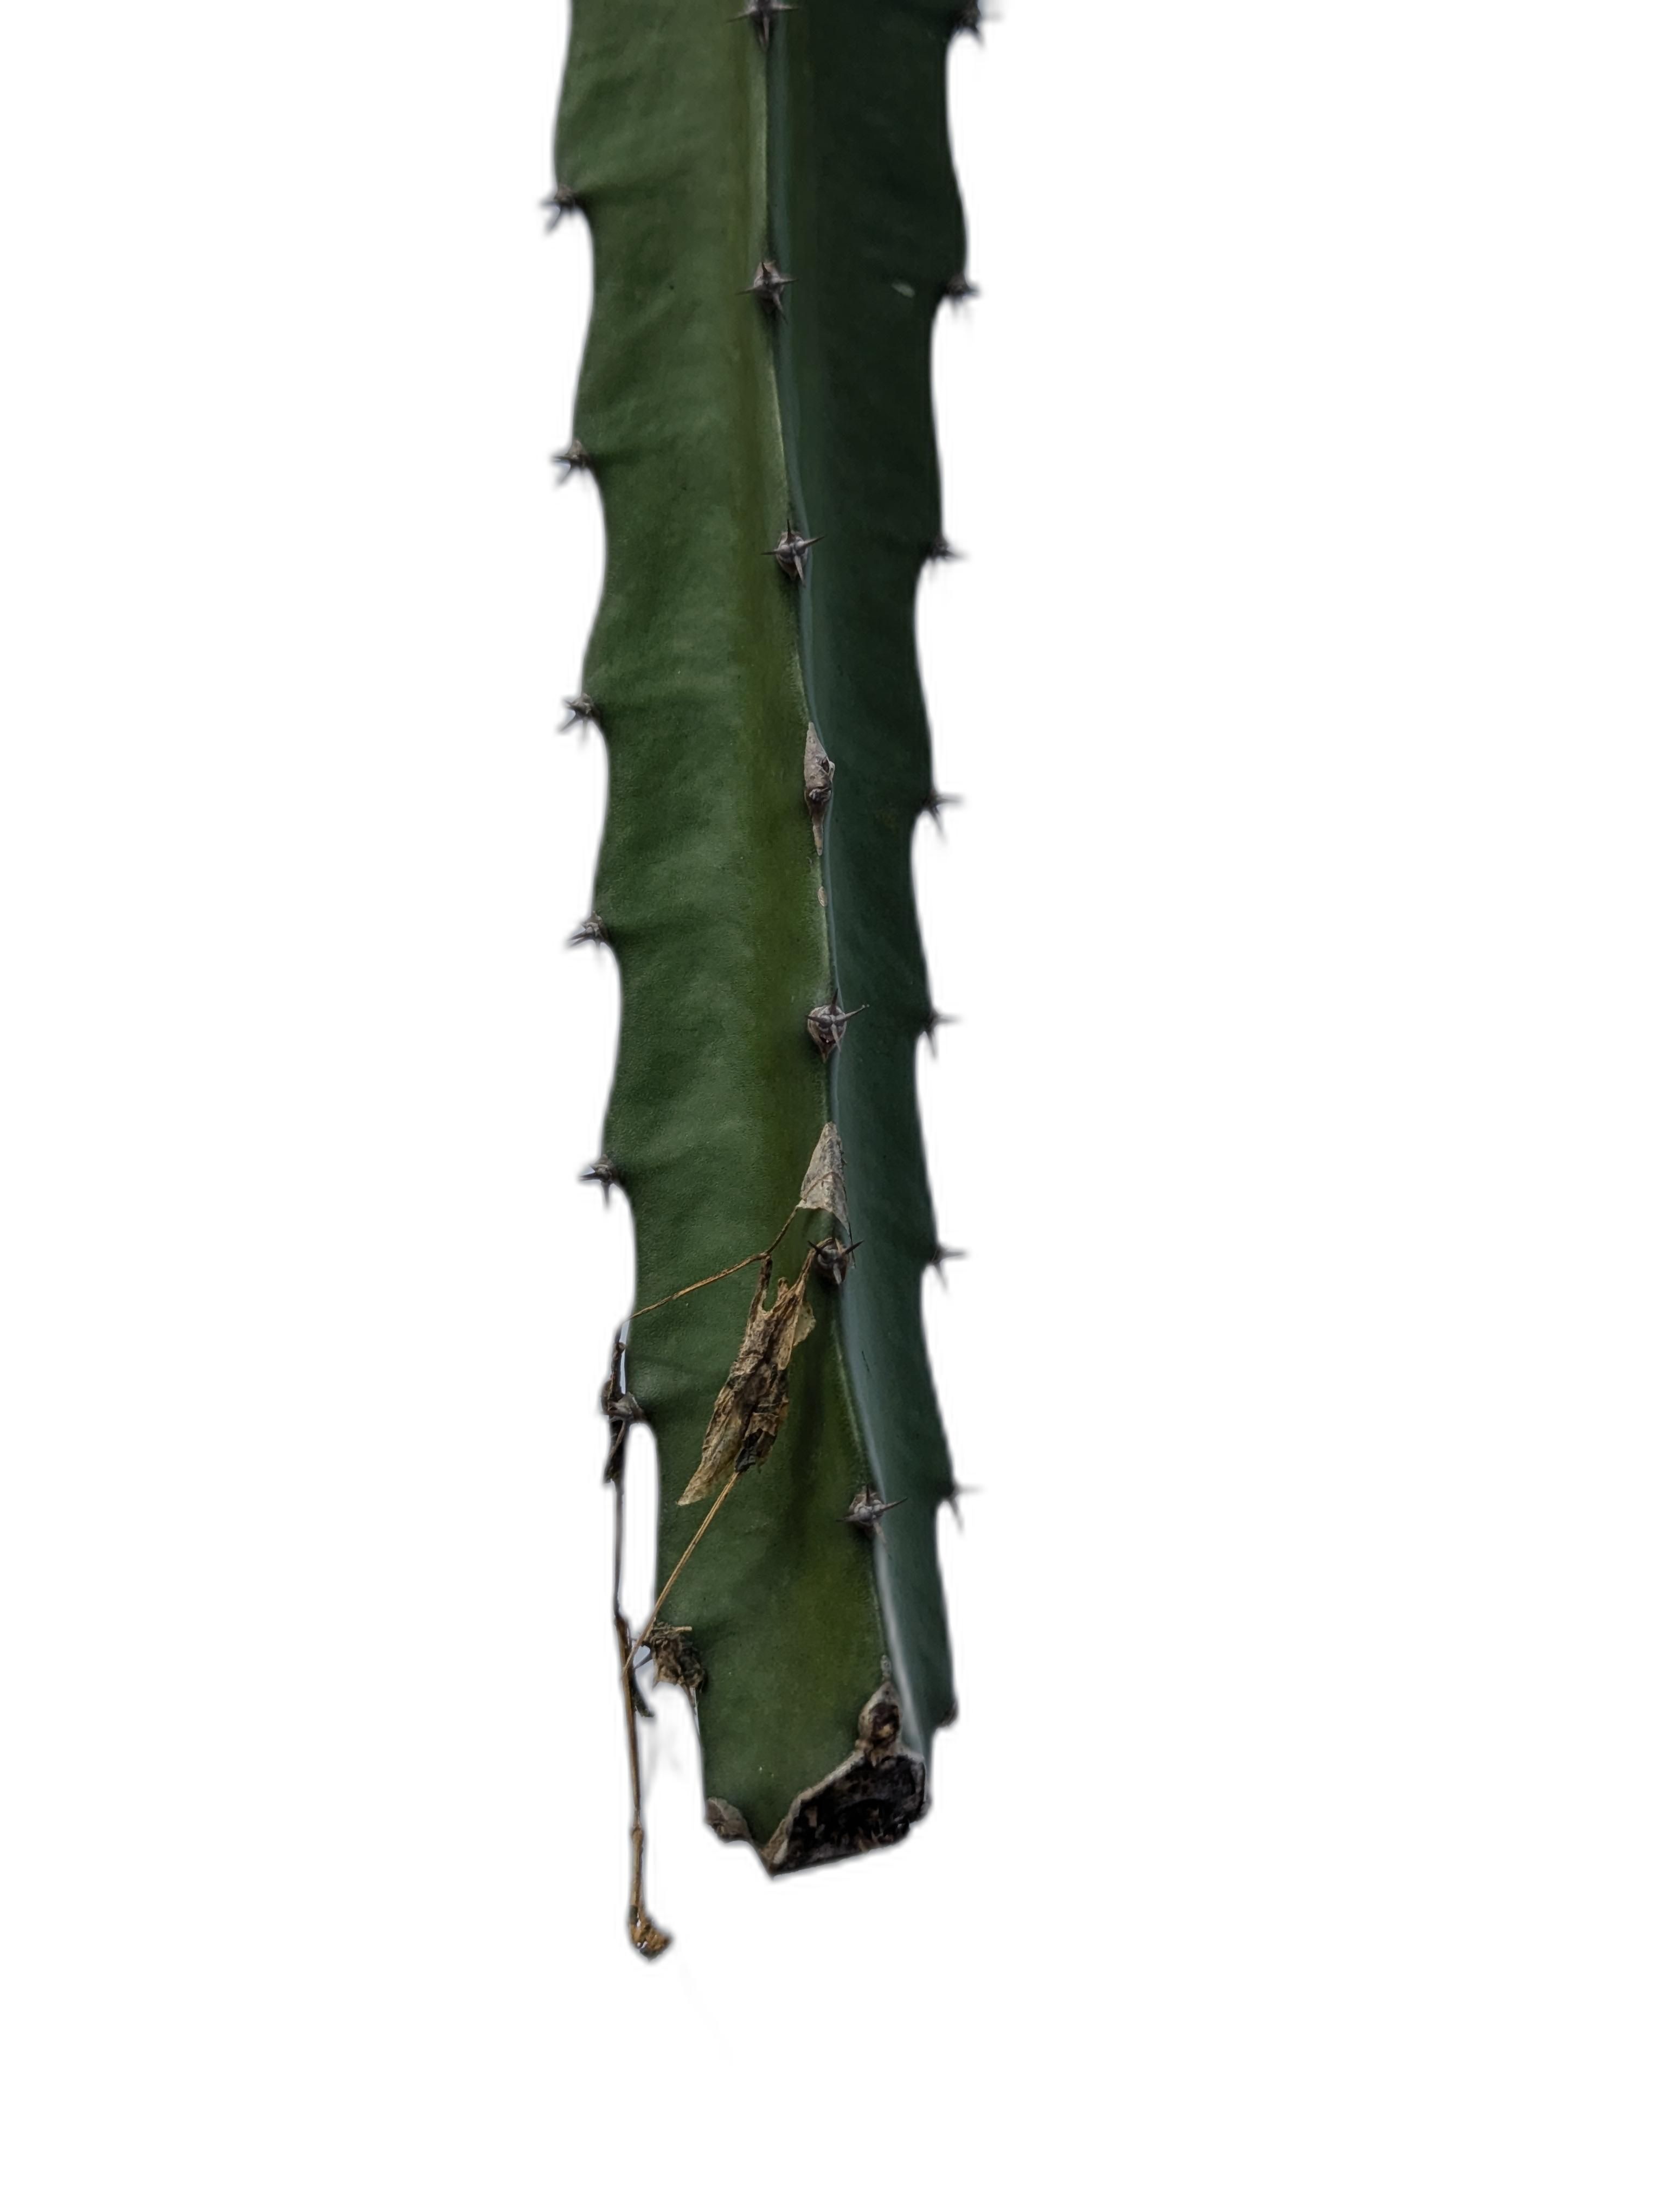
Label: Good leaf